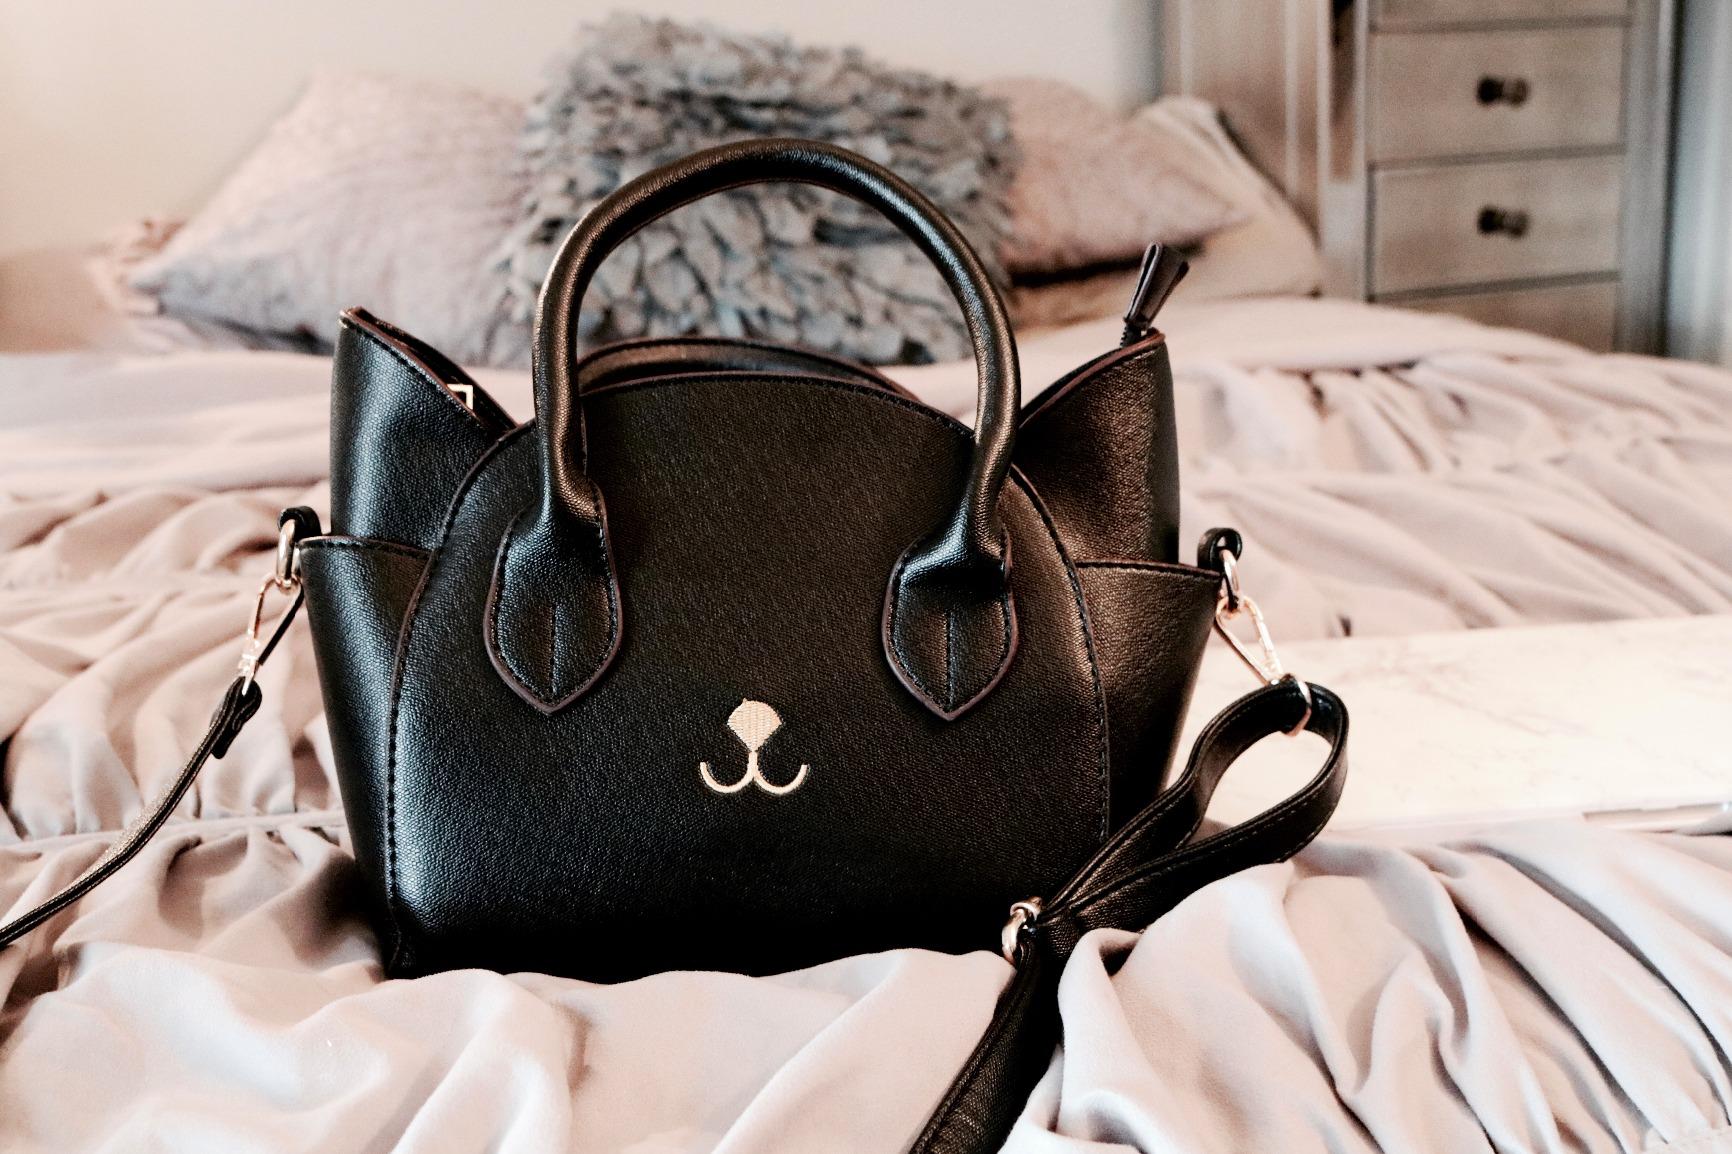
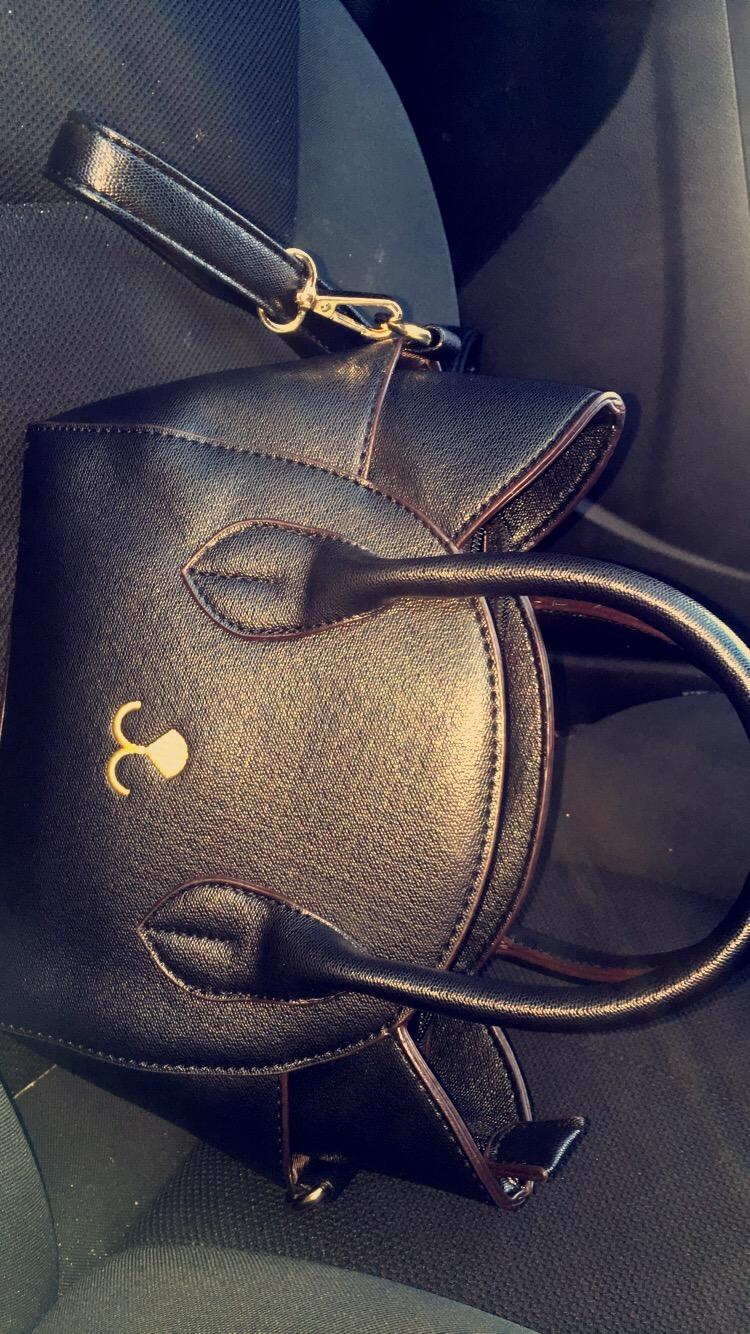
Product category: accessories_handbag
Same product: yes